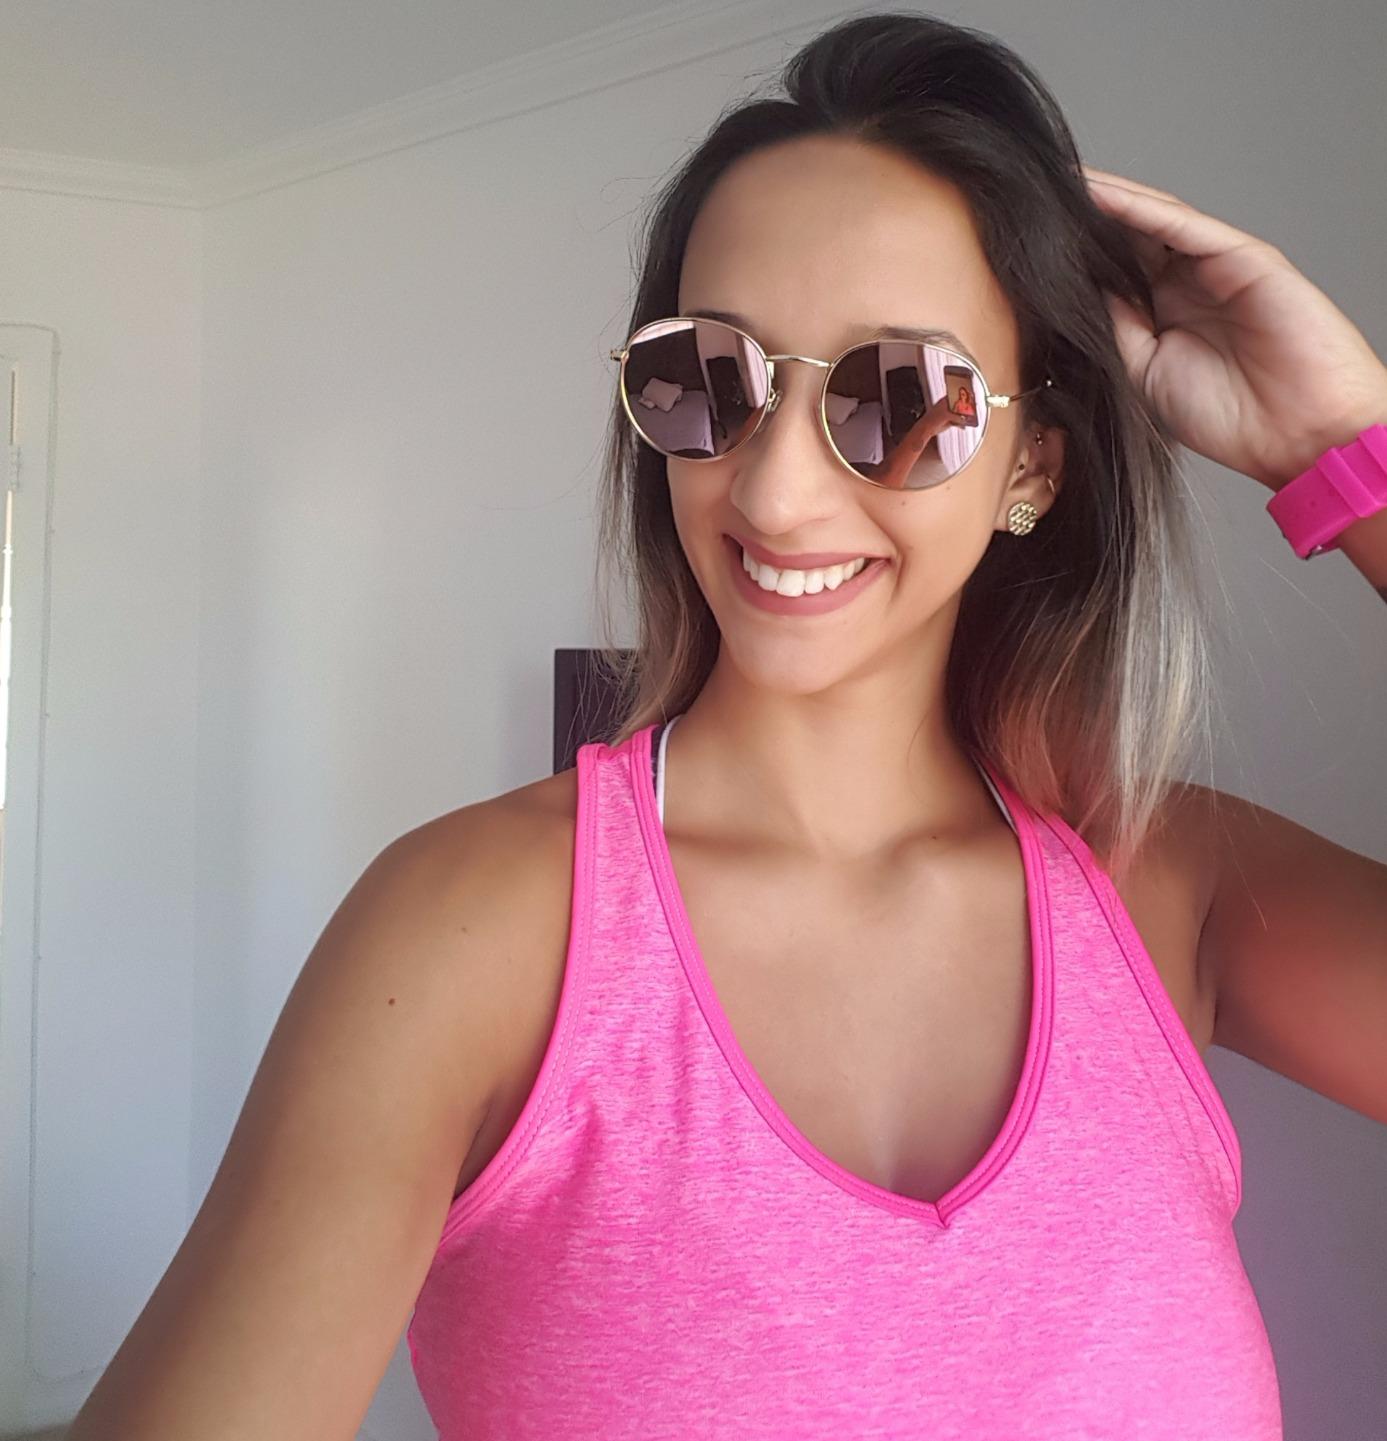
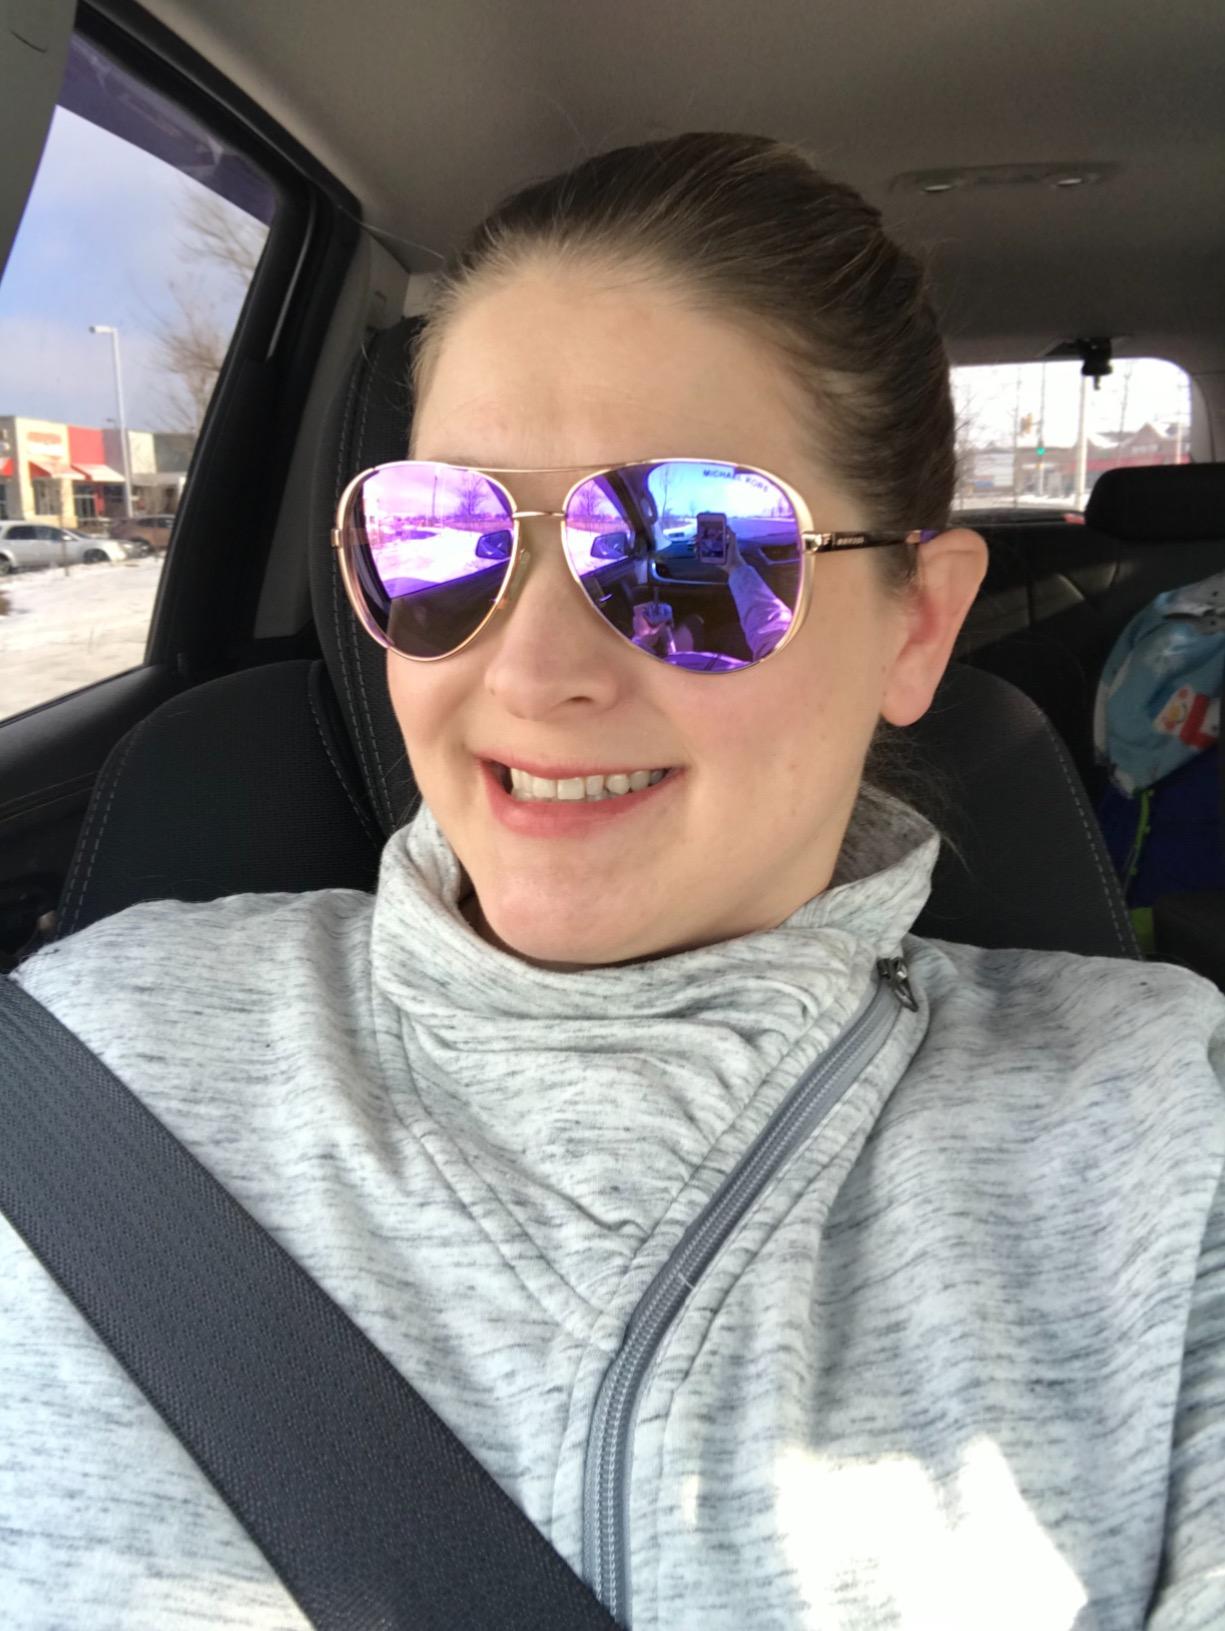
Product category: accessories_sunglasses
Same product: no